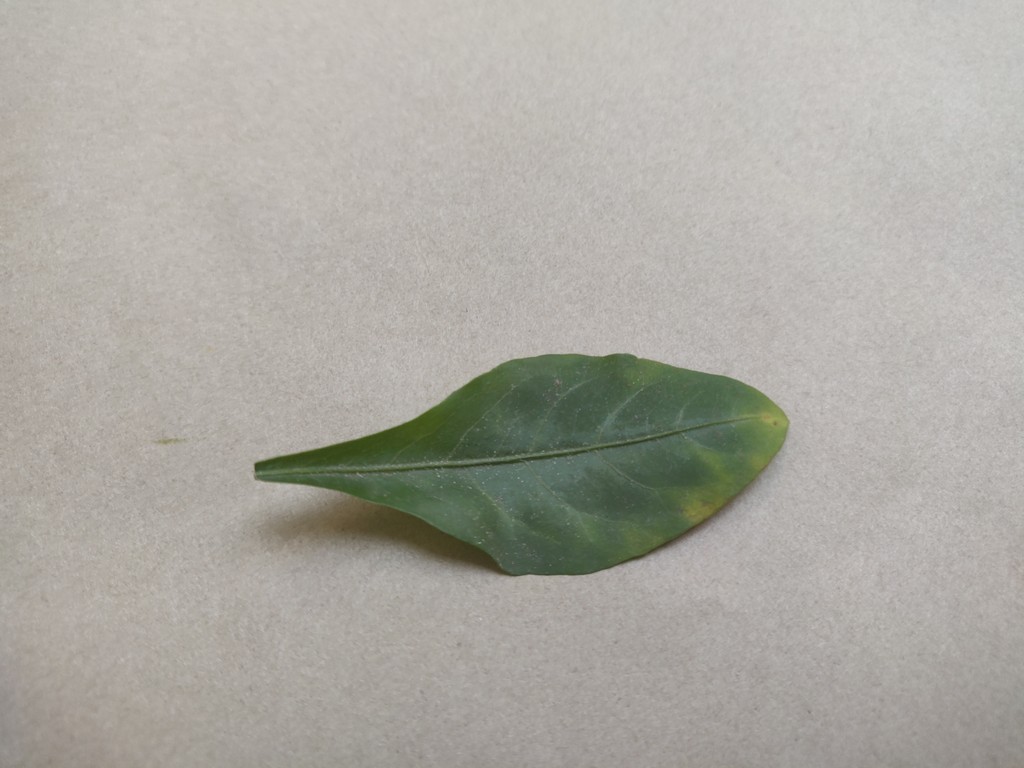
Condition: Unhealthy
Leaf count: single
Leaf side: front